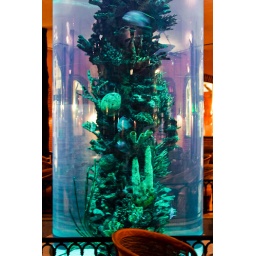
there were many bars around the resort - Liza liked this one for it's class... it's huge fish column class.